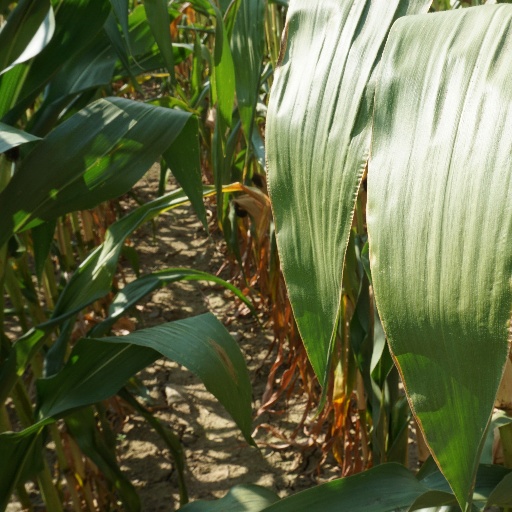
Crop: maize; corn